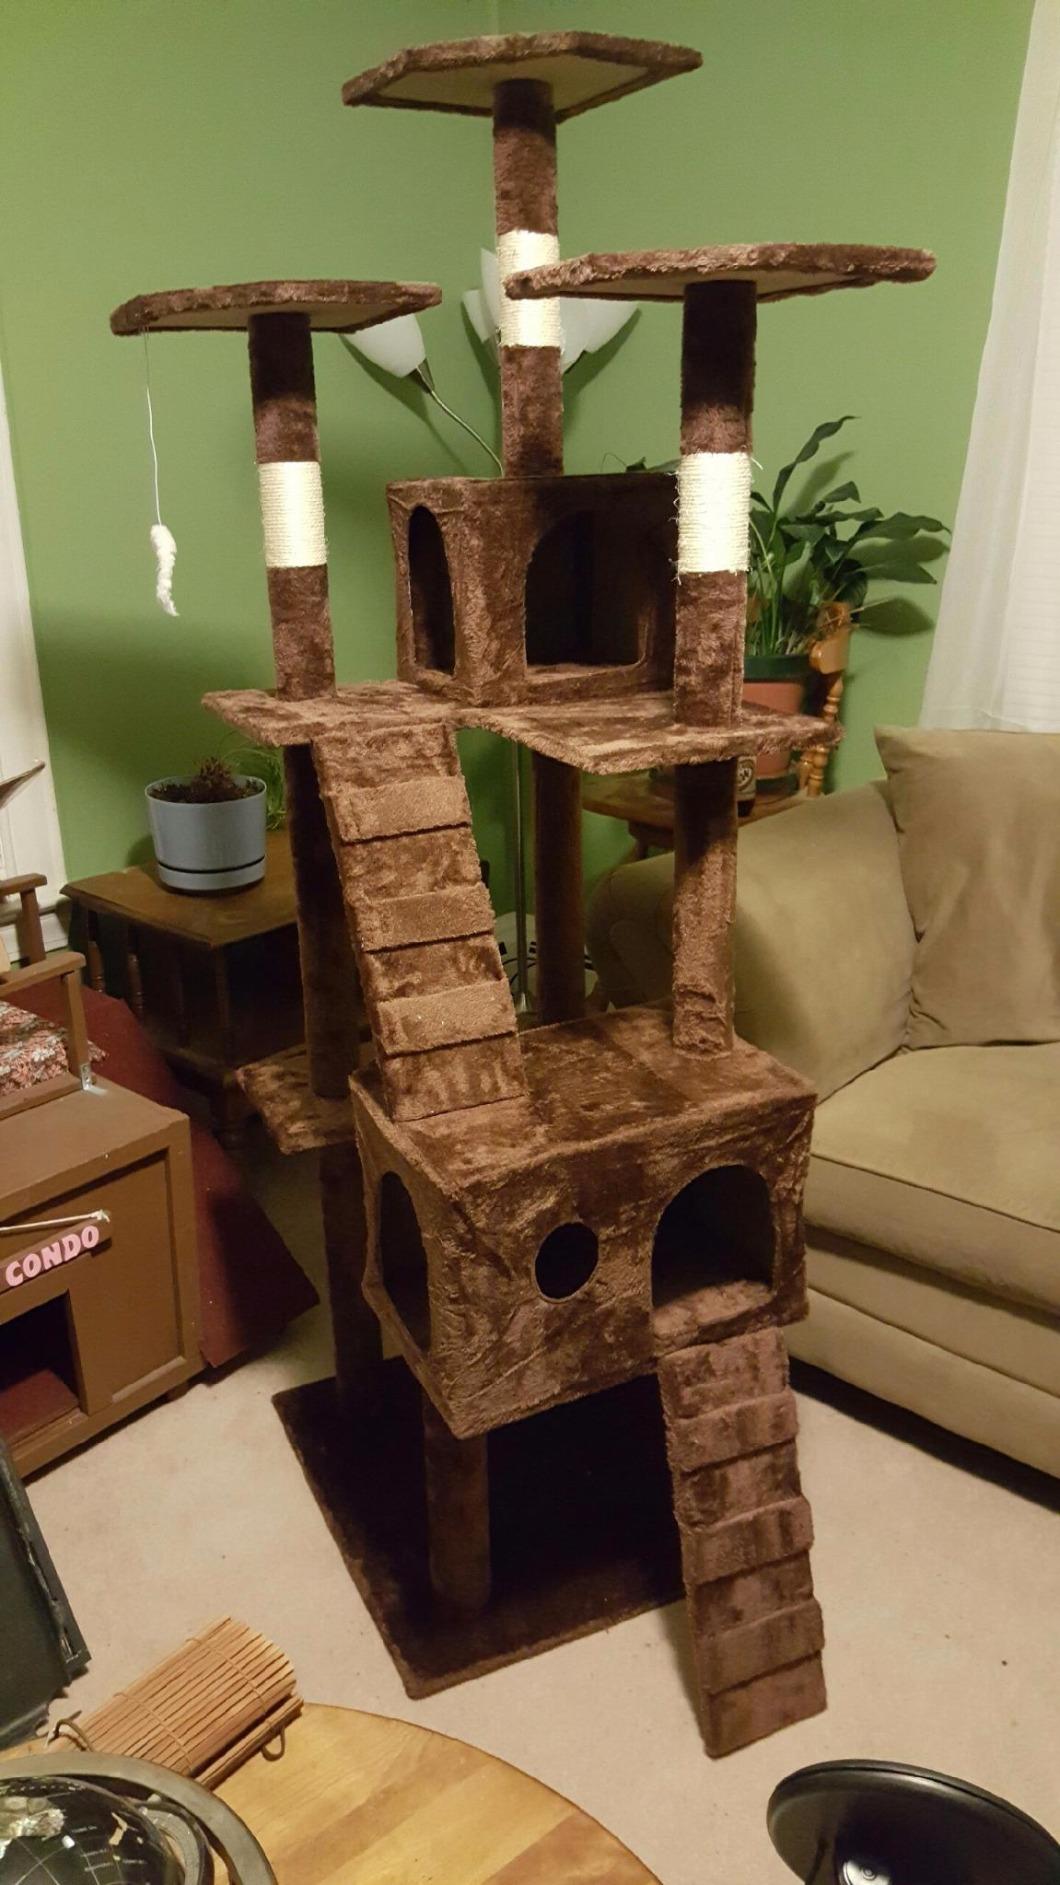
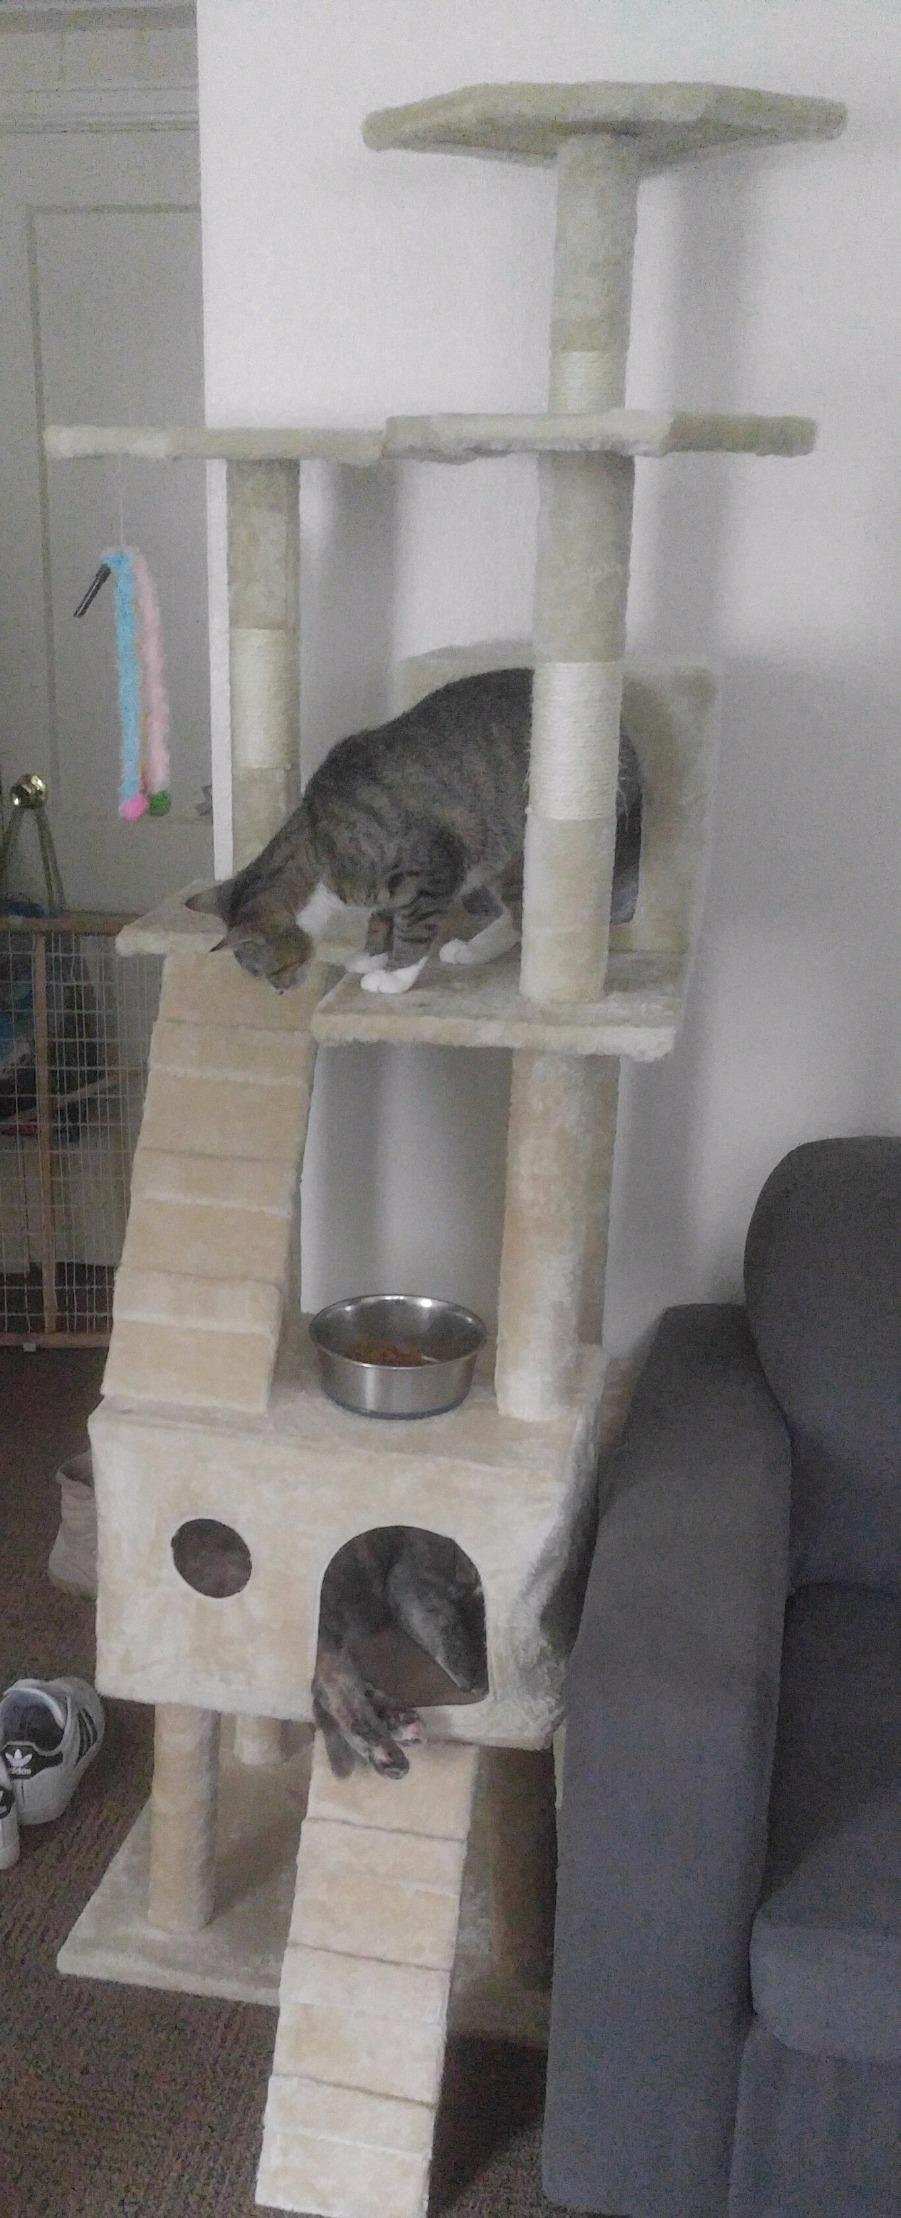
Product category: items_cat tree
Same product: no